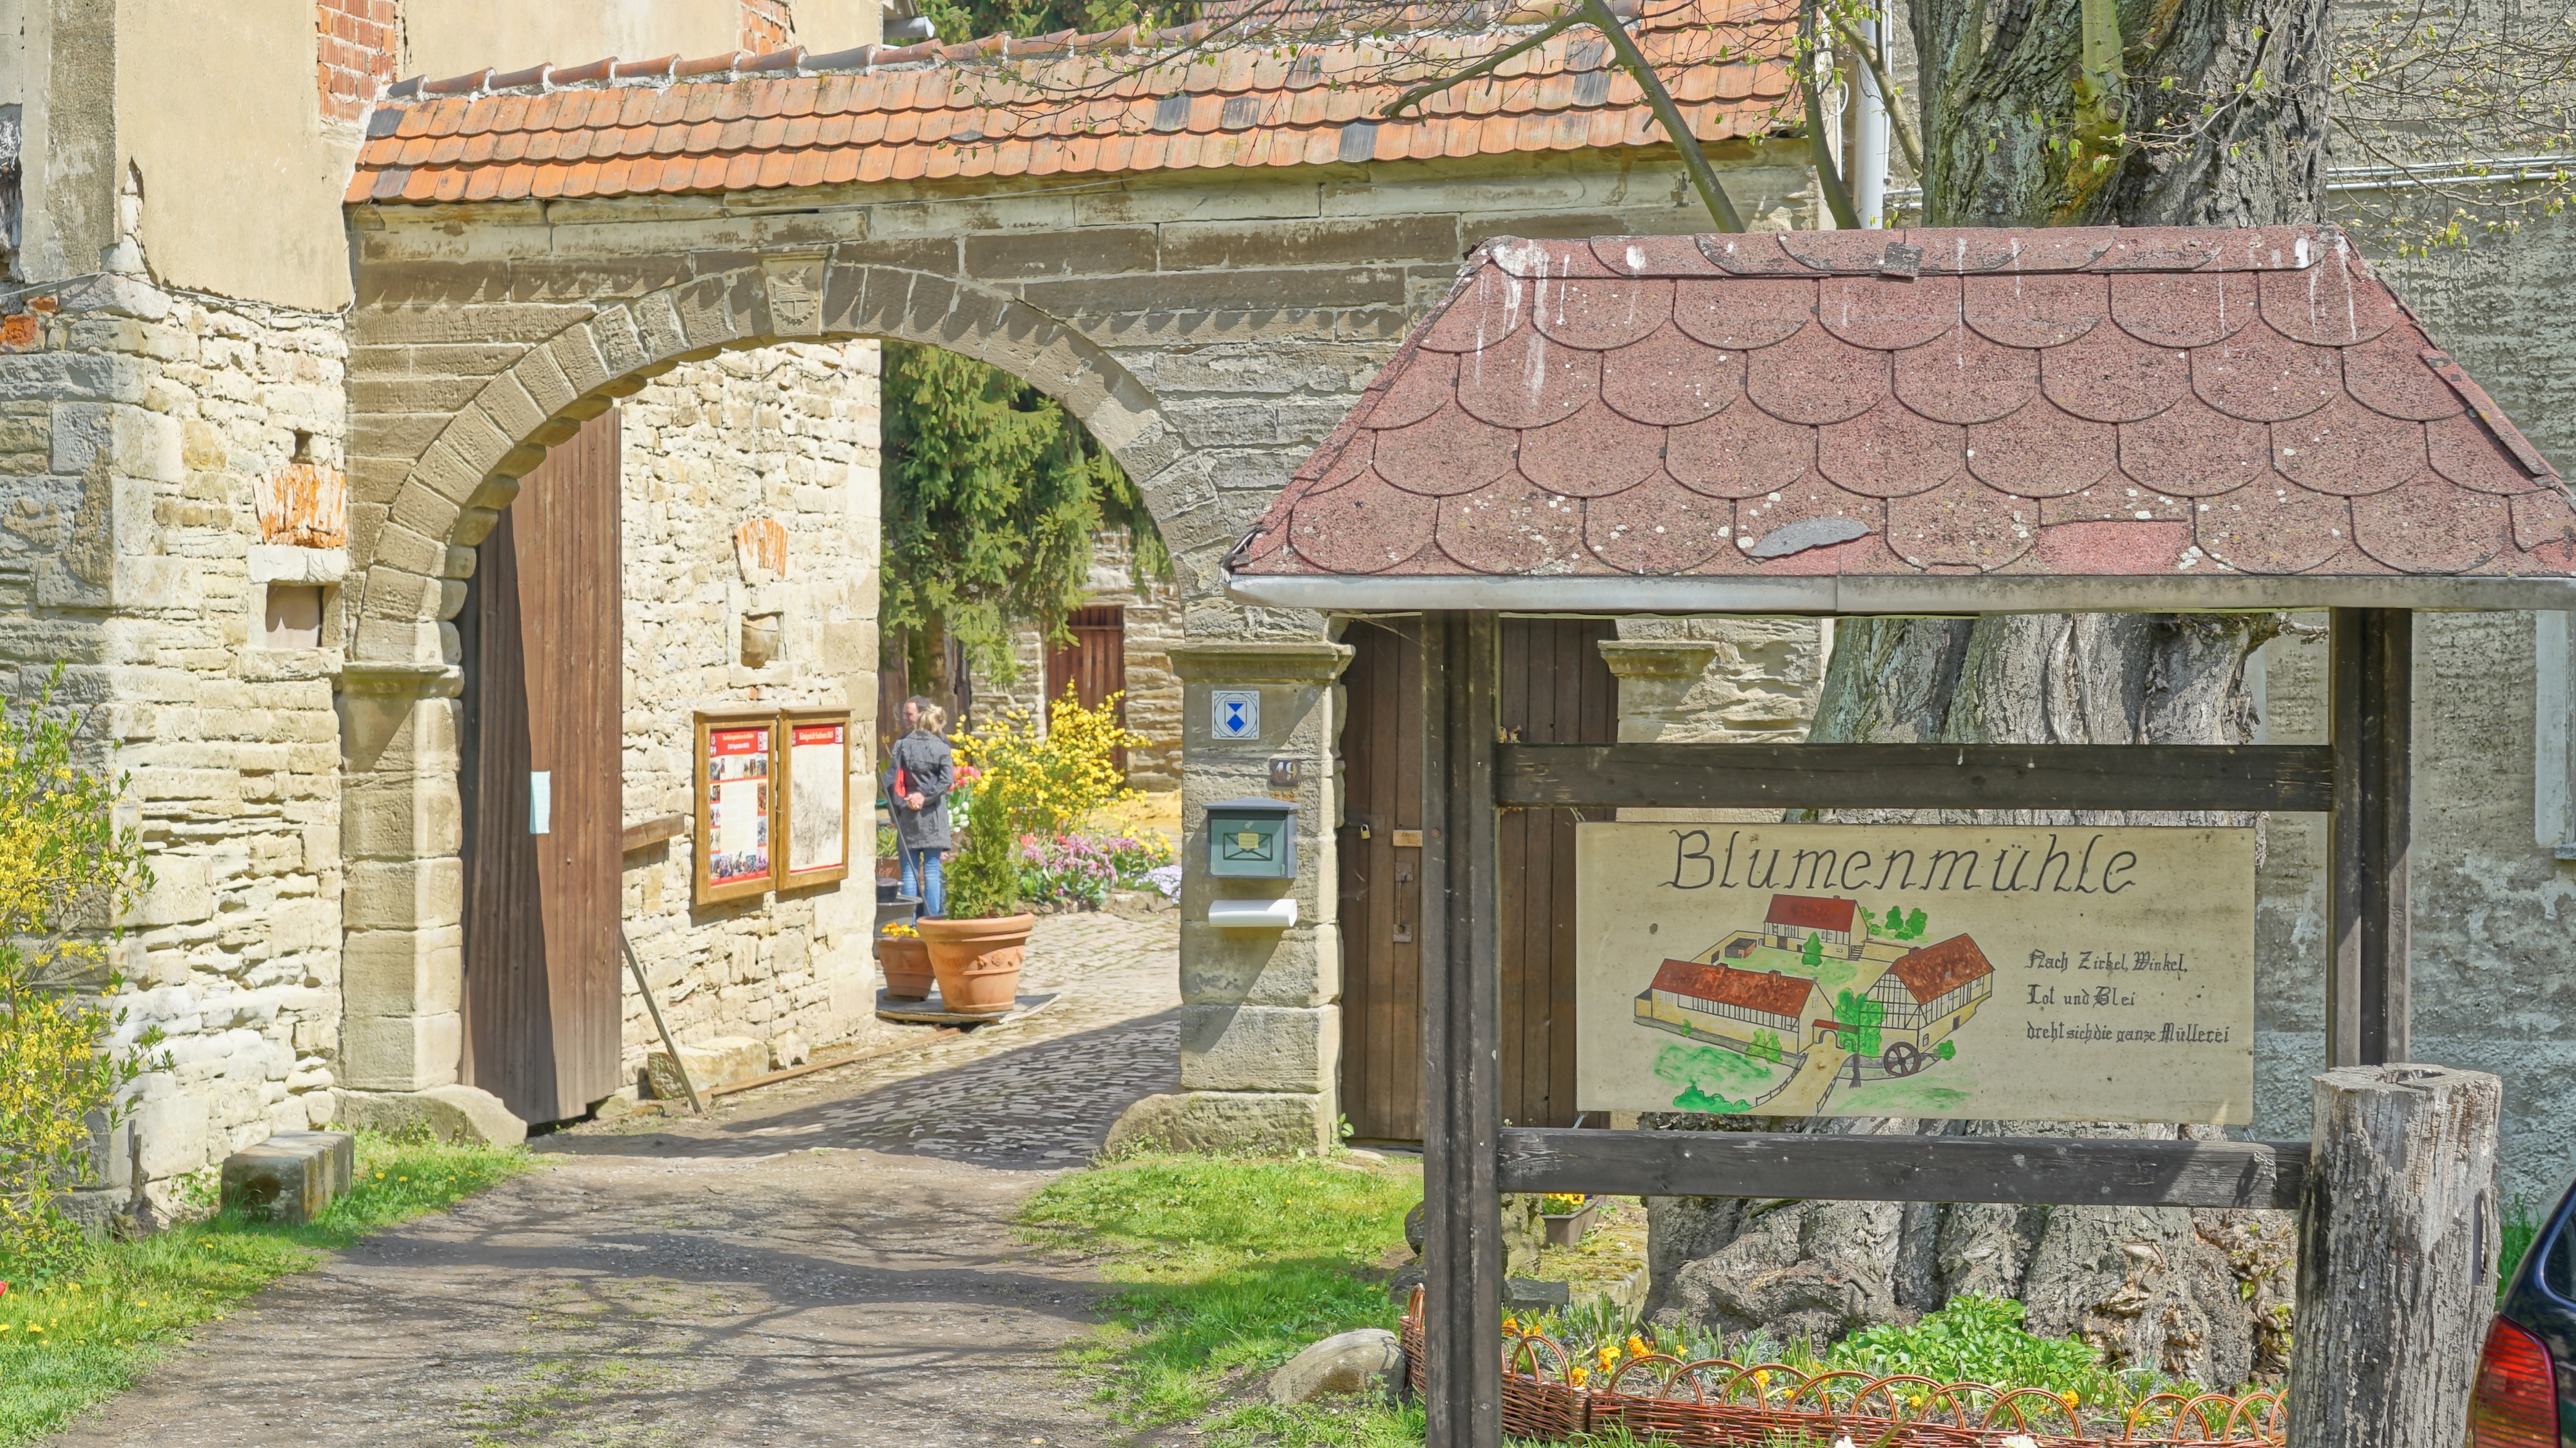
nature, town, village, spring, cottage, romance, mood, zeitz